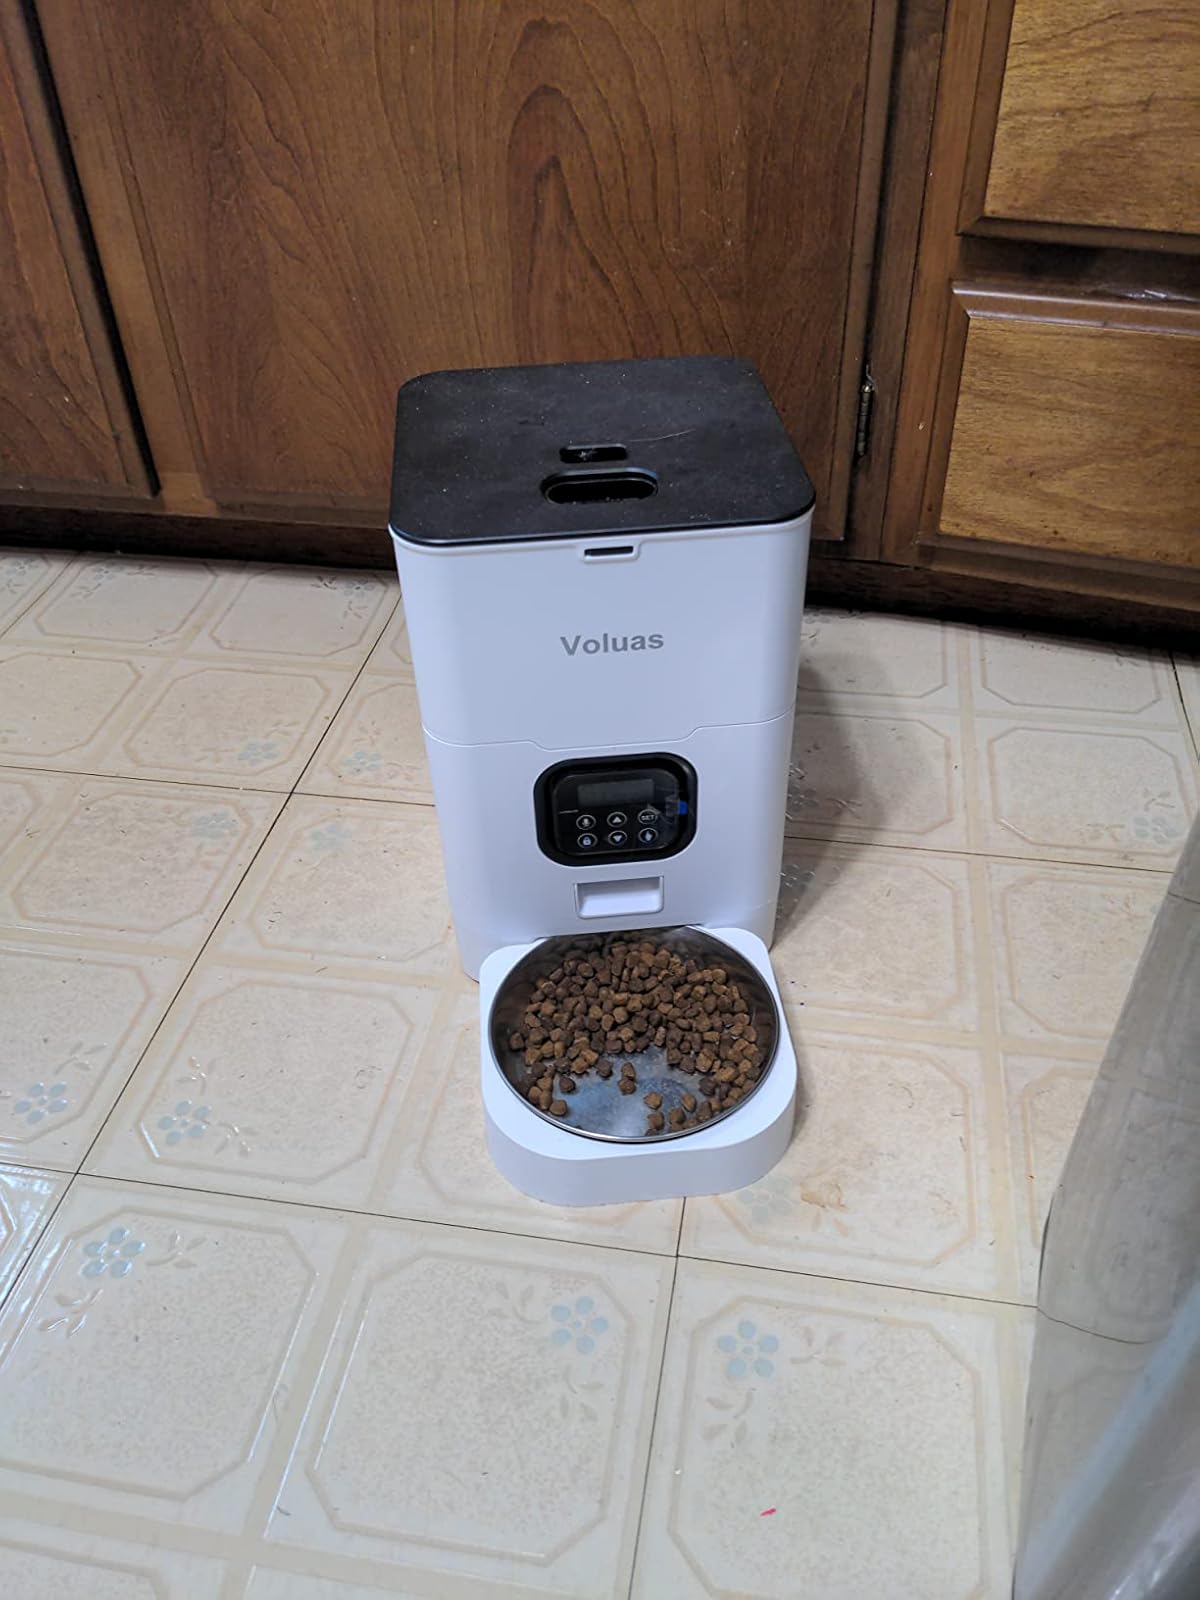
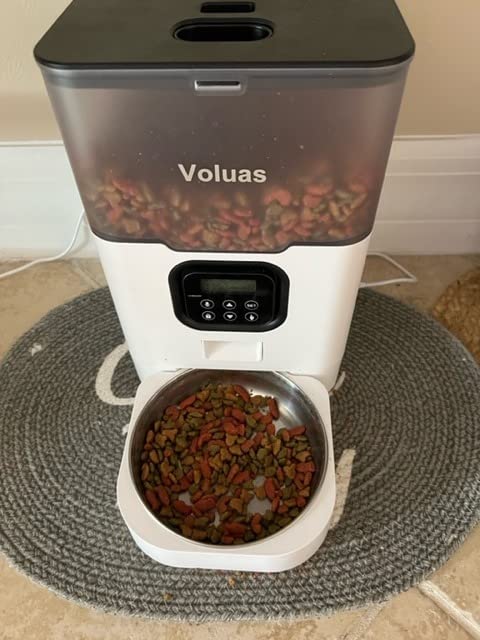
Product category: items_feeder
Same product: no